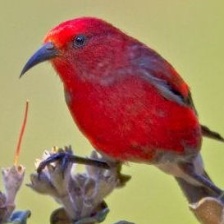
Species: APAPANE
Scientific name: HIMATIONE SANGUINEA